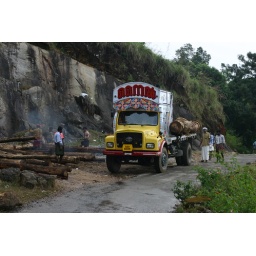
They were loading these tree trunks onto their truck by hand!